Bombing of Dresden

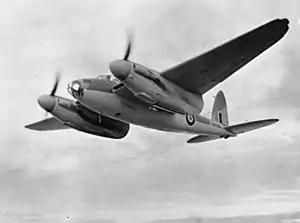
Mosquito marker aircraft dropped target indicators, which glowed red and green to guide the bomber stream

The Dresden attack was to have begun with a USAAF Eighth Air Force bombing raid on 13 February 1945. The Eighth Air Force had already bombed the railway yards near the centre of the city twice in daytime raids: once on 7 October 1944 with 70 tons of high-explosive bombs killing more than 400, then again with 133 bombers on 16 January 1945, dropping 279 tons of high-explosives and 41 tons of incendiaries.